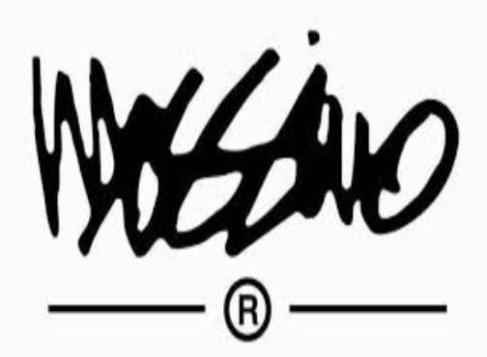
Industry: Clothes